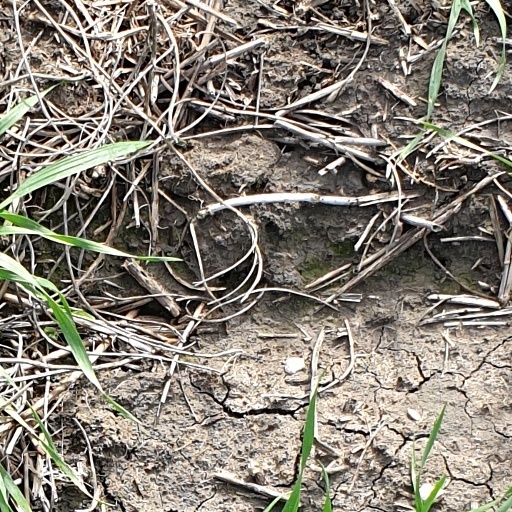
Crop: wheat